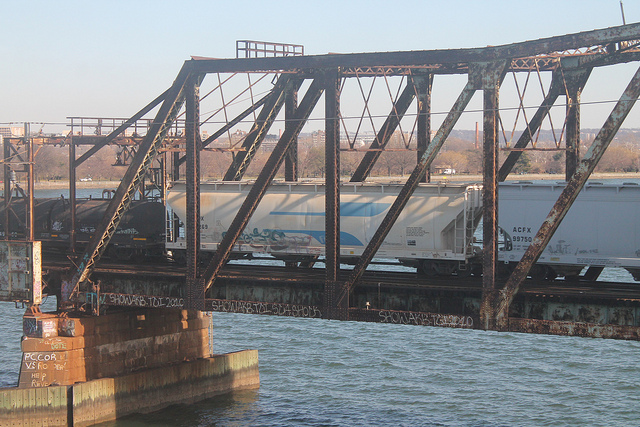
user: Given an image and a question. Answer the question in a short answer. Question: What is this structure made of? Short Answer:
assistant: steel